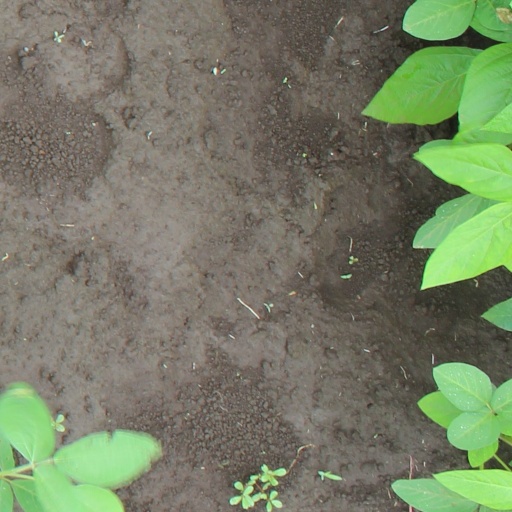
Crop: soybean